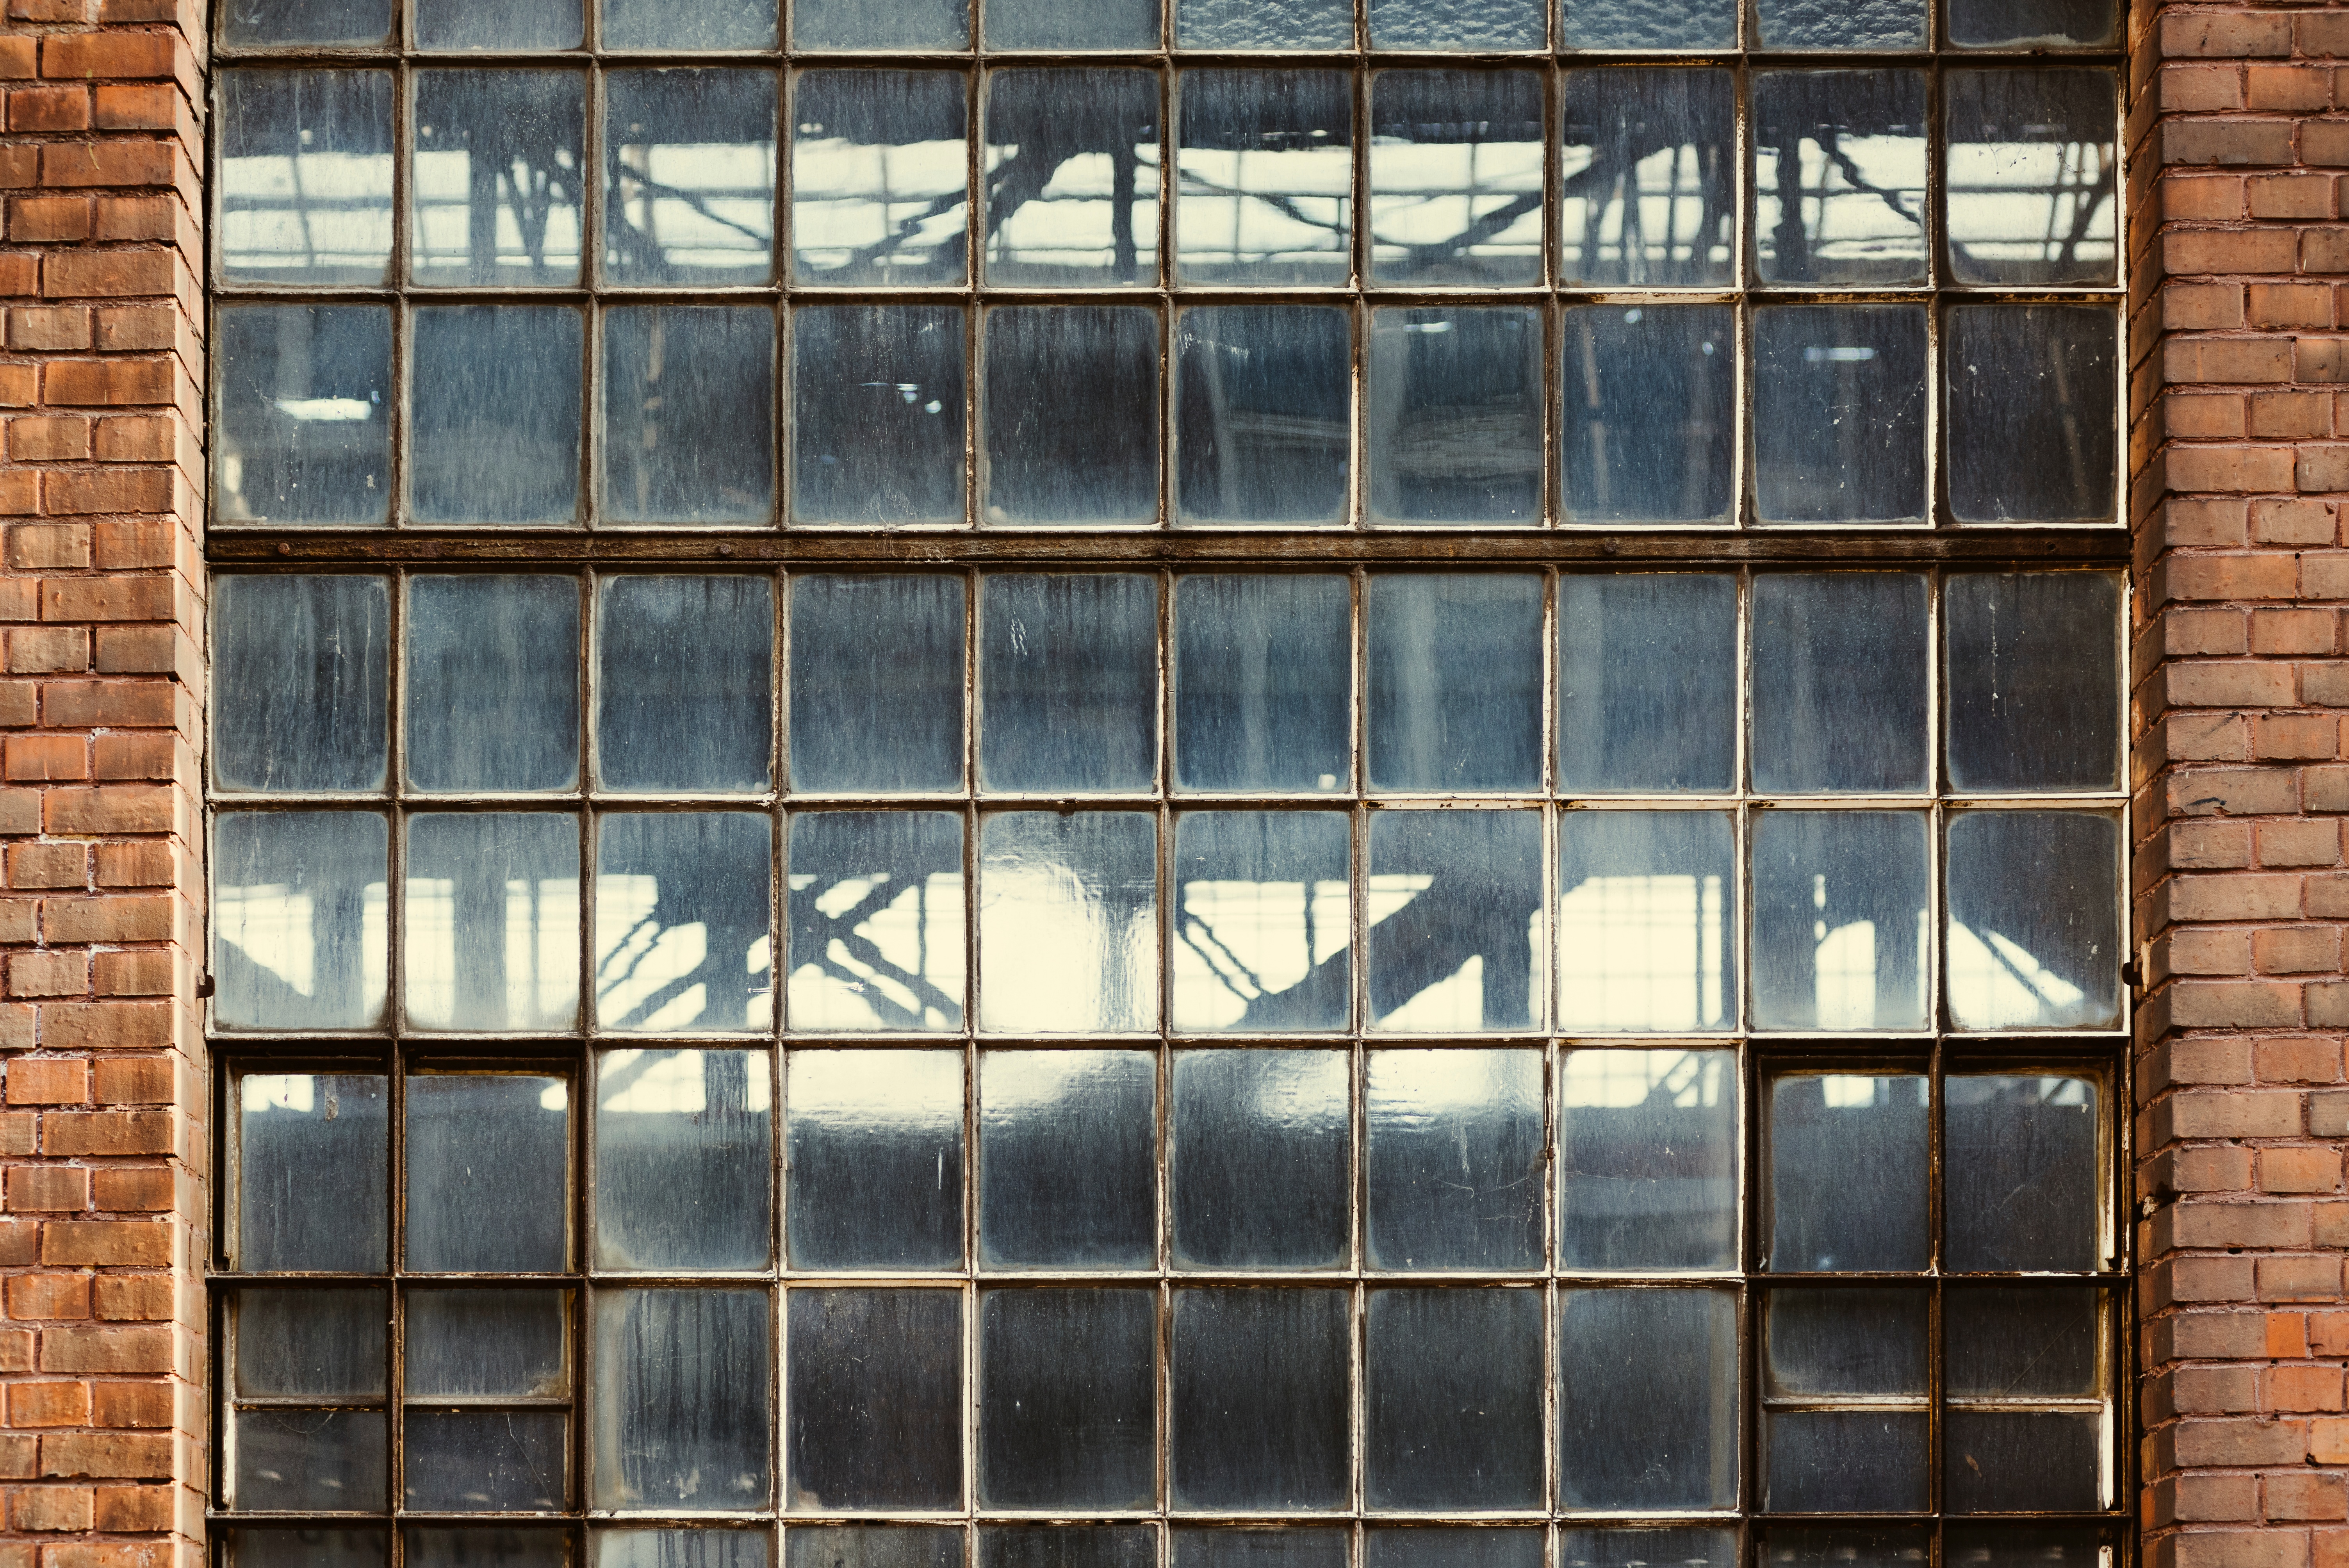
architecture, wood, window, glass, wall, facade, brick, material, interior design, symmetry, brickwork, daylighting, window covering